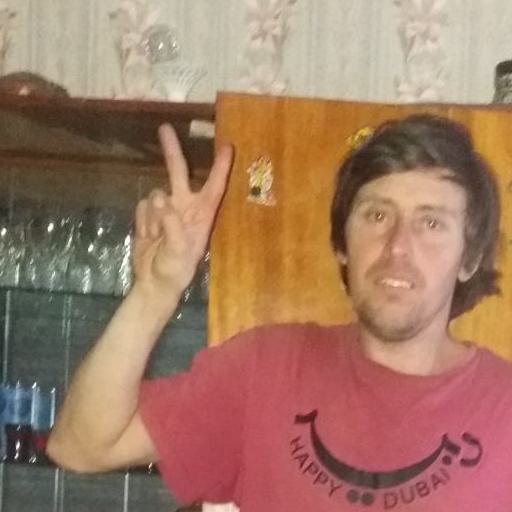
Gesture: peace